Pat Harrison Waterway District

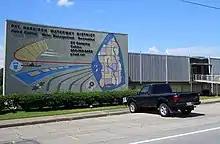
Former Pat Harrison Waterway District Headquarters as it appeared in 2012

In the summer of 2018, PHWD moved out of their 56-year-old office building located at 6081 U.S. Route 49 south, as part of a lawsuit settlement with Forrest County. In September 2018, Forrest County Board of Supervisors ordered the demolition of the county-owned building, including its distinctive mural on the front facade, to facilitate future road construction near Forrest General Hospital.